Pat MacDonald (gridiron football)

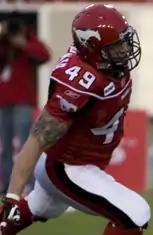
MacDonald in 2007

Patrick MacDonald (born February 20, 1982) is a Canadian former professional football player who was a defensive lineman in the National Football League (NFL) and Canadian Football League (CFL). He was signed by the New Orleans Saints as an undrafted free agent in 2007 and was the second player in the school's history to go to the NFL. He was selected by the Calgary Stampeders in the third round of the 2007 CFL Draft. He played college football at University of Alberta.